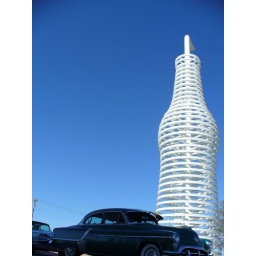
The 66 foot tall pop bottle behind an old car at Pops in Arcadia, Oklahoma.